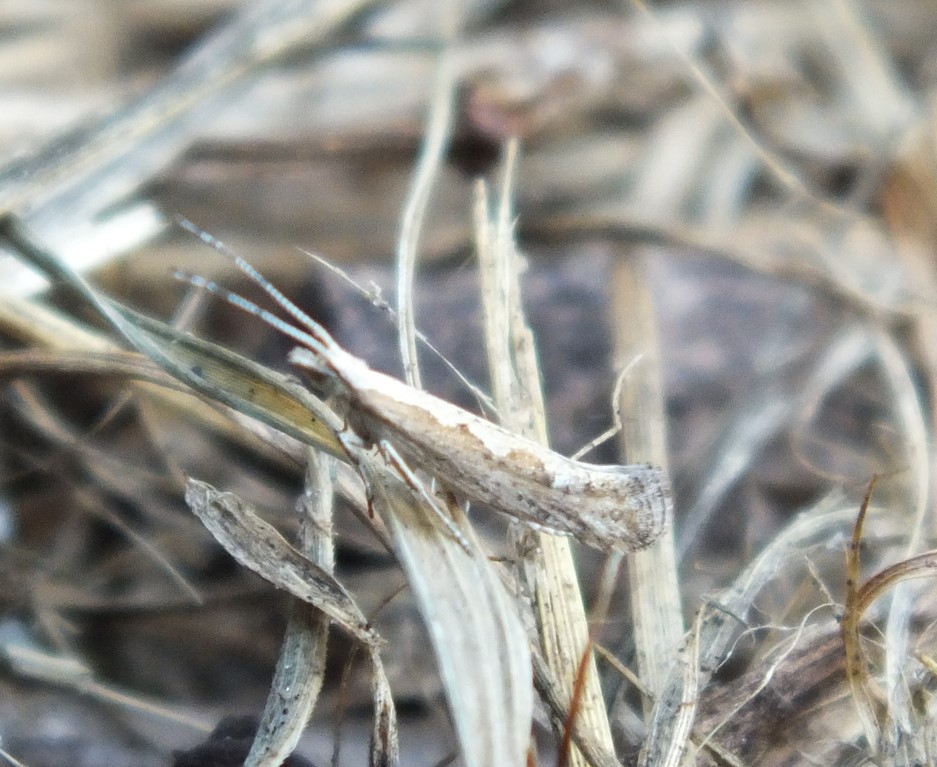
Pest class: diamondback_moth